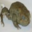
Label: frog